Fire Dance (TV series)

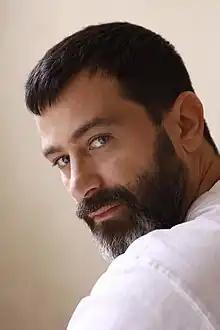
Yehuda Levi stars as Natan.

A vulnerable young woman who self-harms and lives with her abusive mother, Reyzi (Koler). She works at the women's sewing workshop.